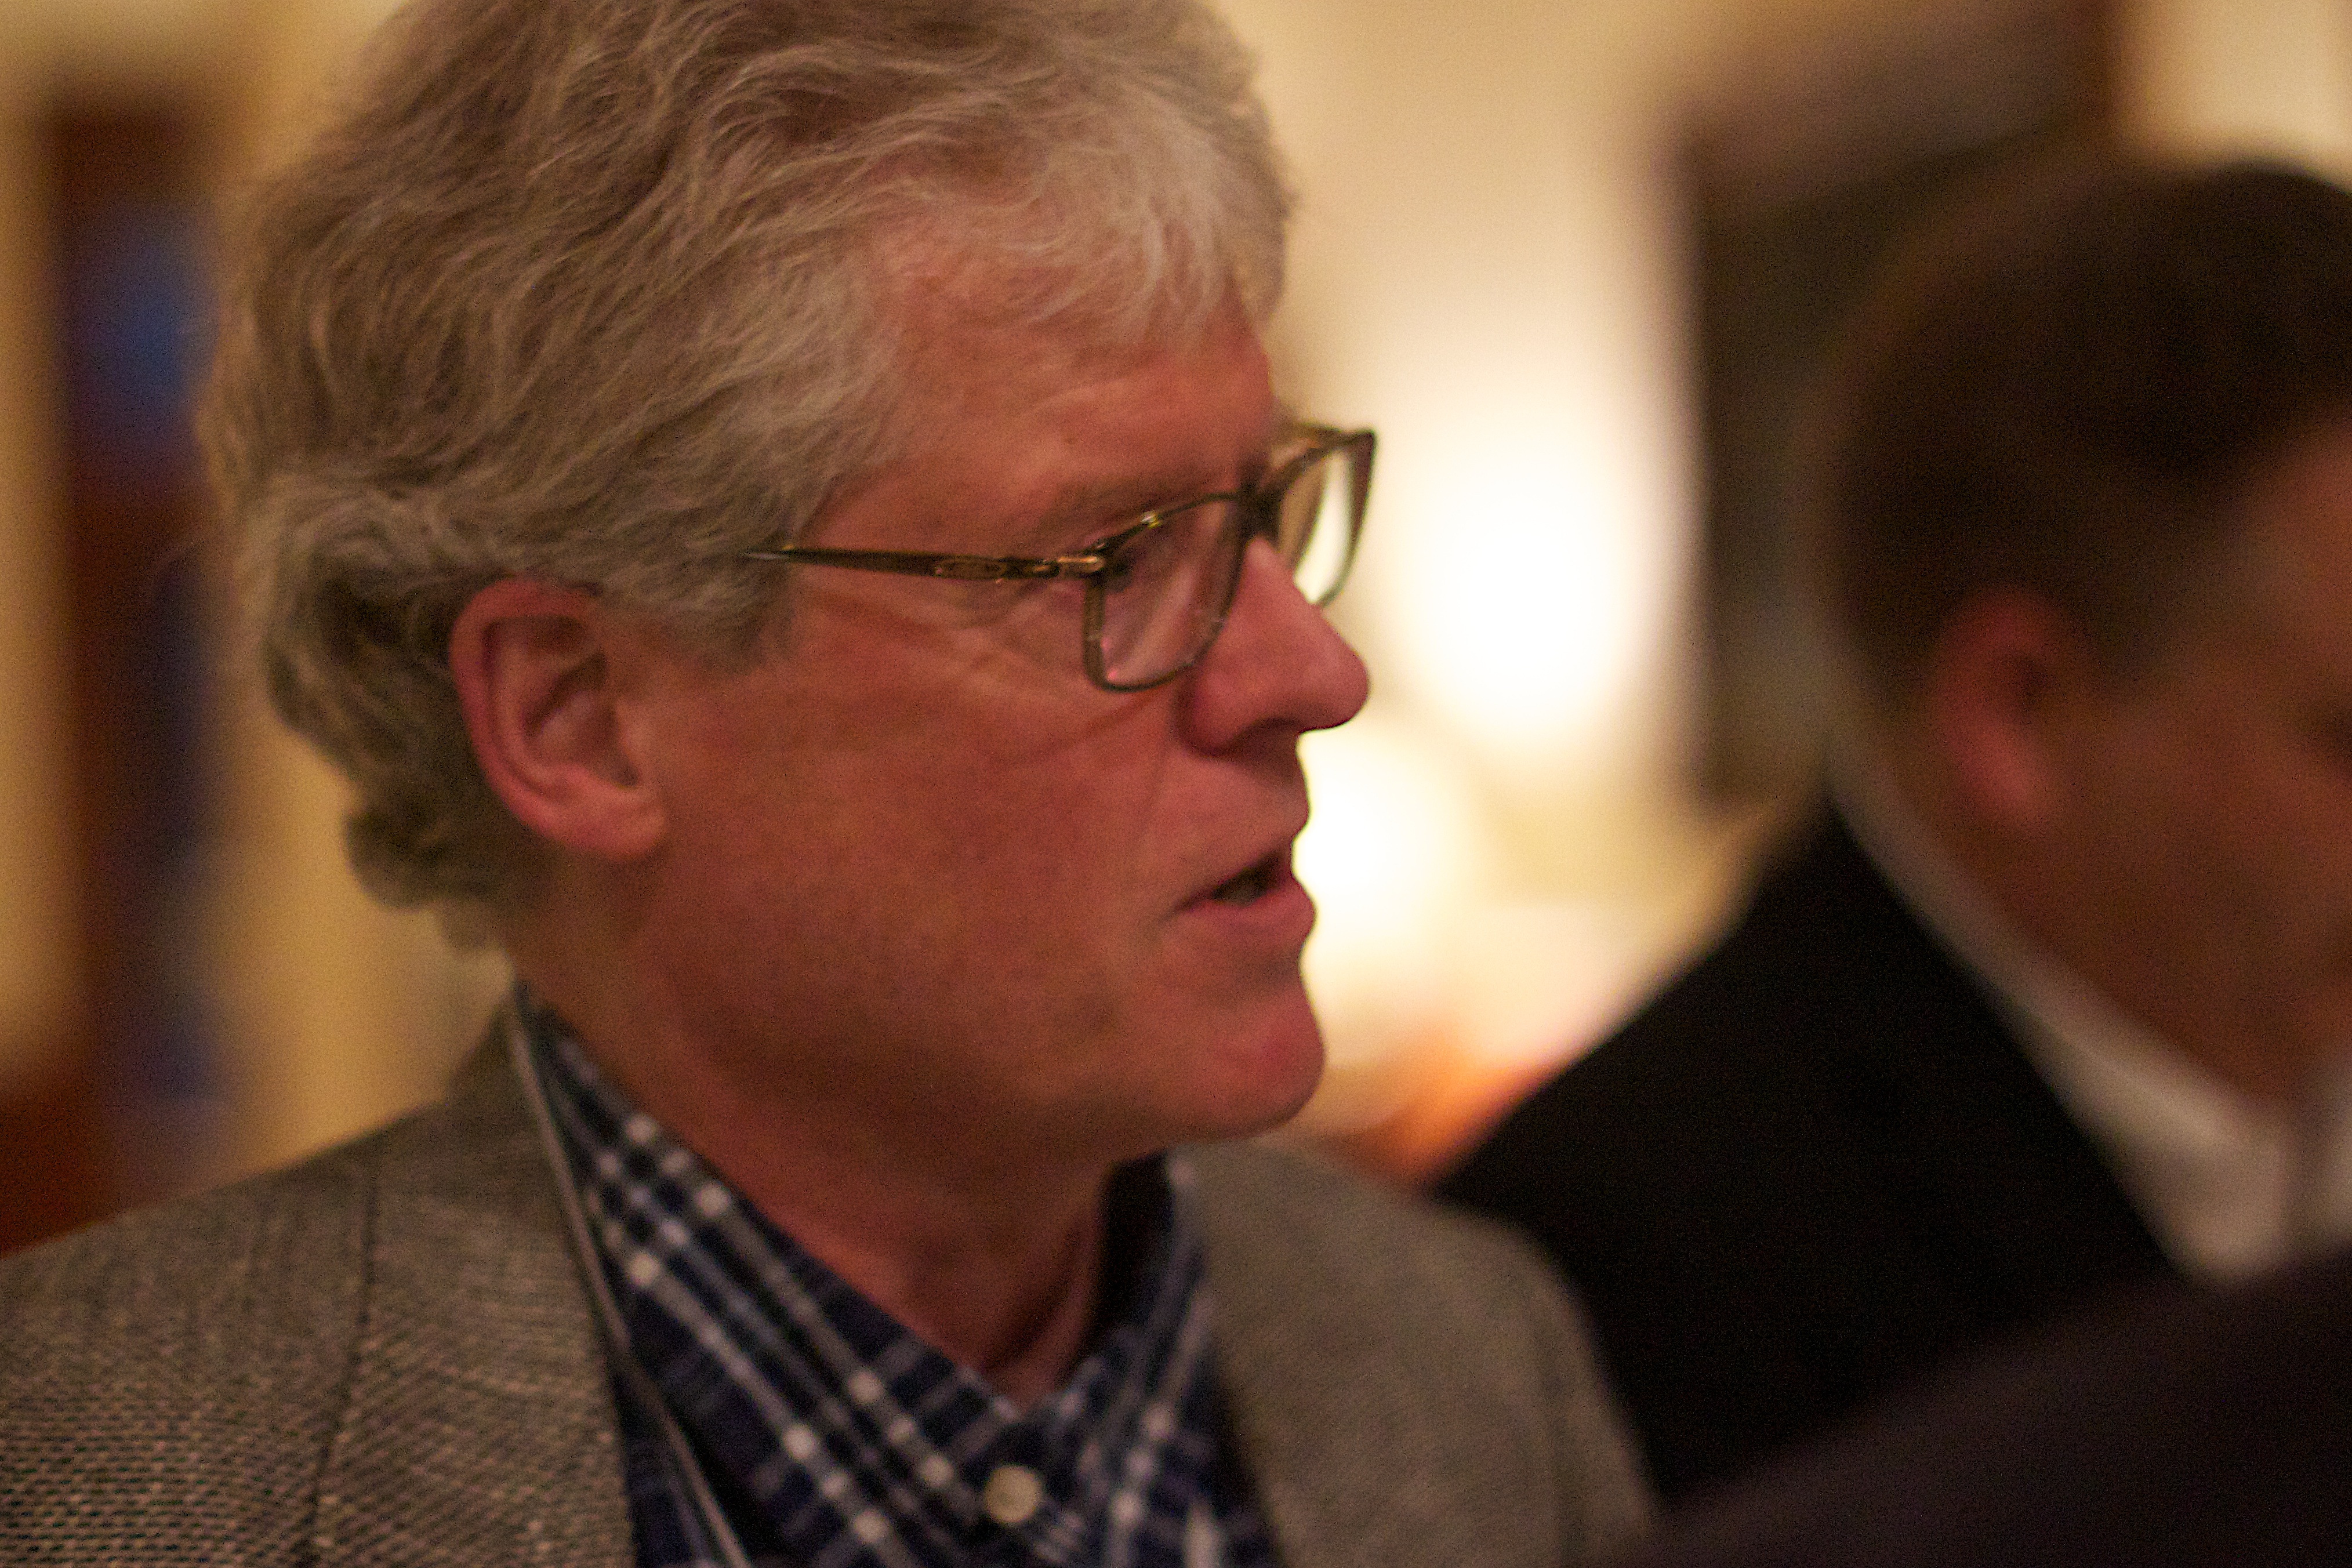
man, person, people, male, conversation, senior citizen, glasses, clab, nmc